Dee Bradley Baker

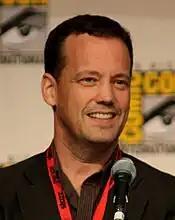
A dark haired man at microphone

In 2005, Baker landed a role as Klaus Heisler, an Olympic ski jumper from Germany who was body-swapped into a goldfish, in the primetime cartoon sitcom "American Dad!" The series has run for over 15 seasons on Fox and TBS. In an interview with "Pop Break", Baker said that he liked playing Klaus because he loves the German language, the part was well written, and it is not stressful on his voice. He compared the rehearsals to being on "The Carol Burnett Show". He participated in "American Dad" panels at San Diego Comic-Con in 2010, 2012, and 2014; and the New York Comic Con in 2014. In 2017, he received a nomination for the Primetime Emmy Award for Outstanding Character Voice-Over Performance for Klaus in the episode "Fight or Flight". He also voices other characters on the show, most notably Rogu, a homunculi tumor that came off of Roger.